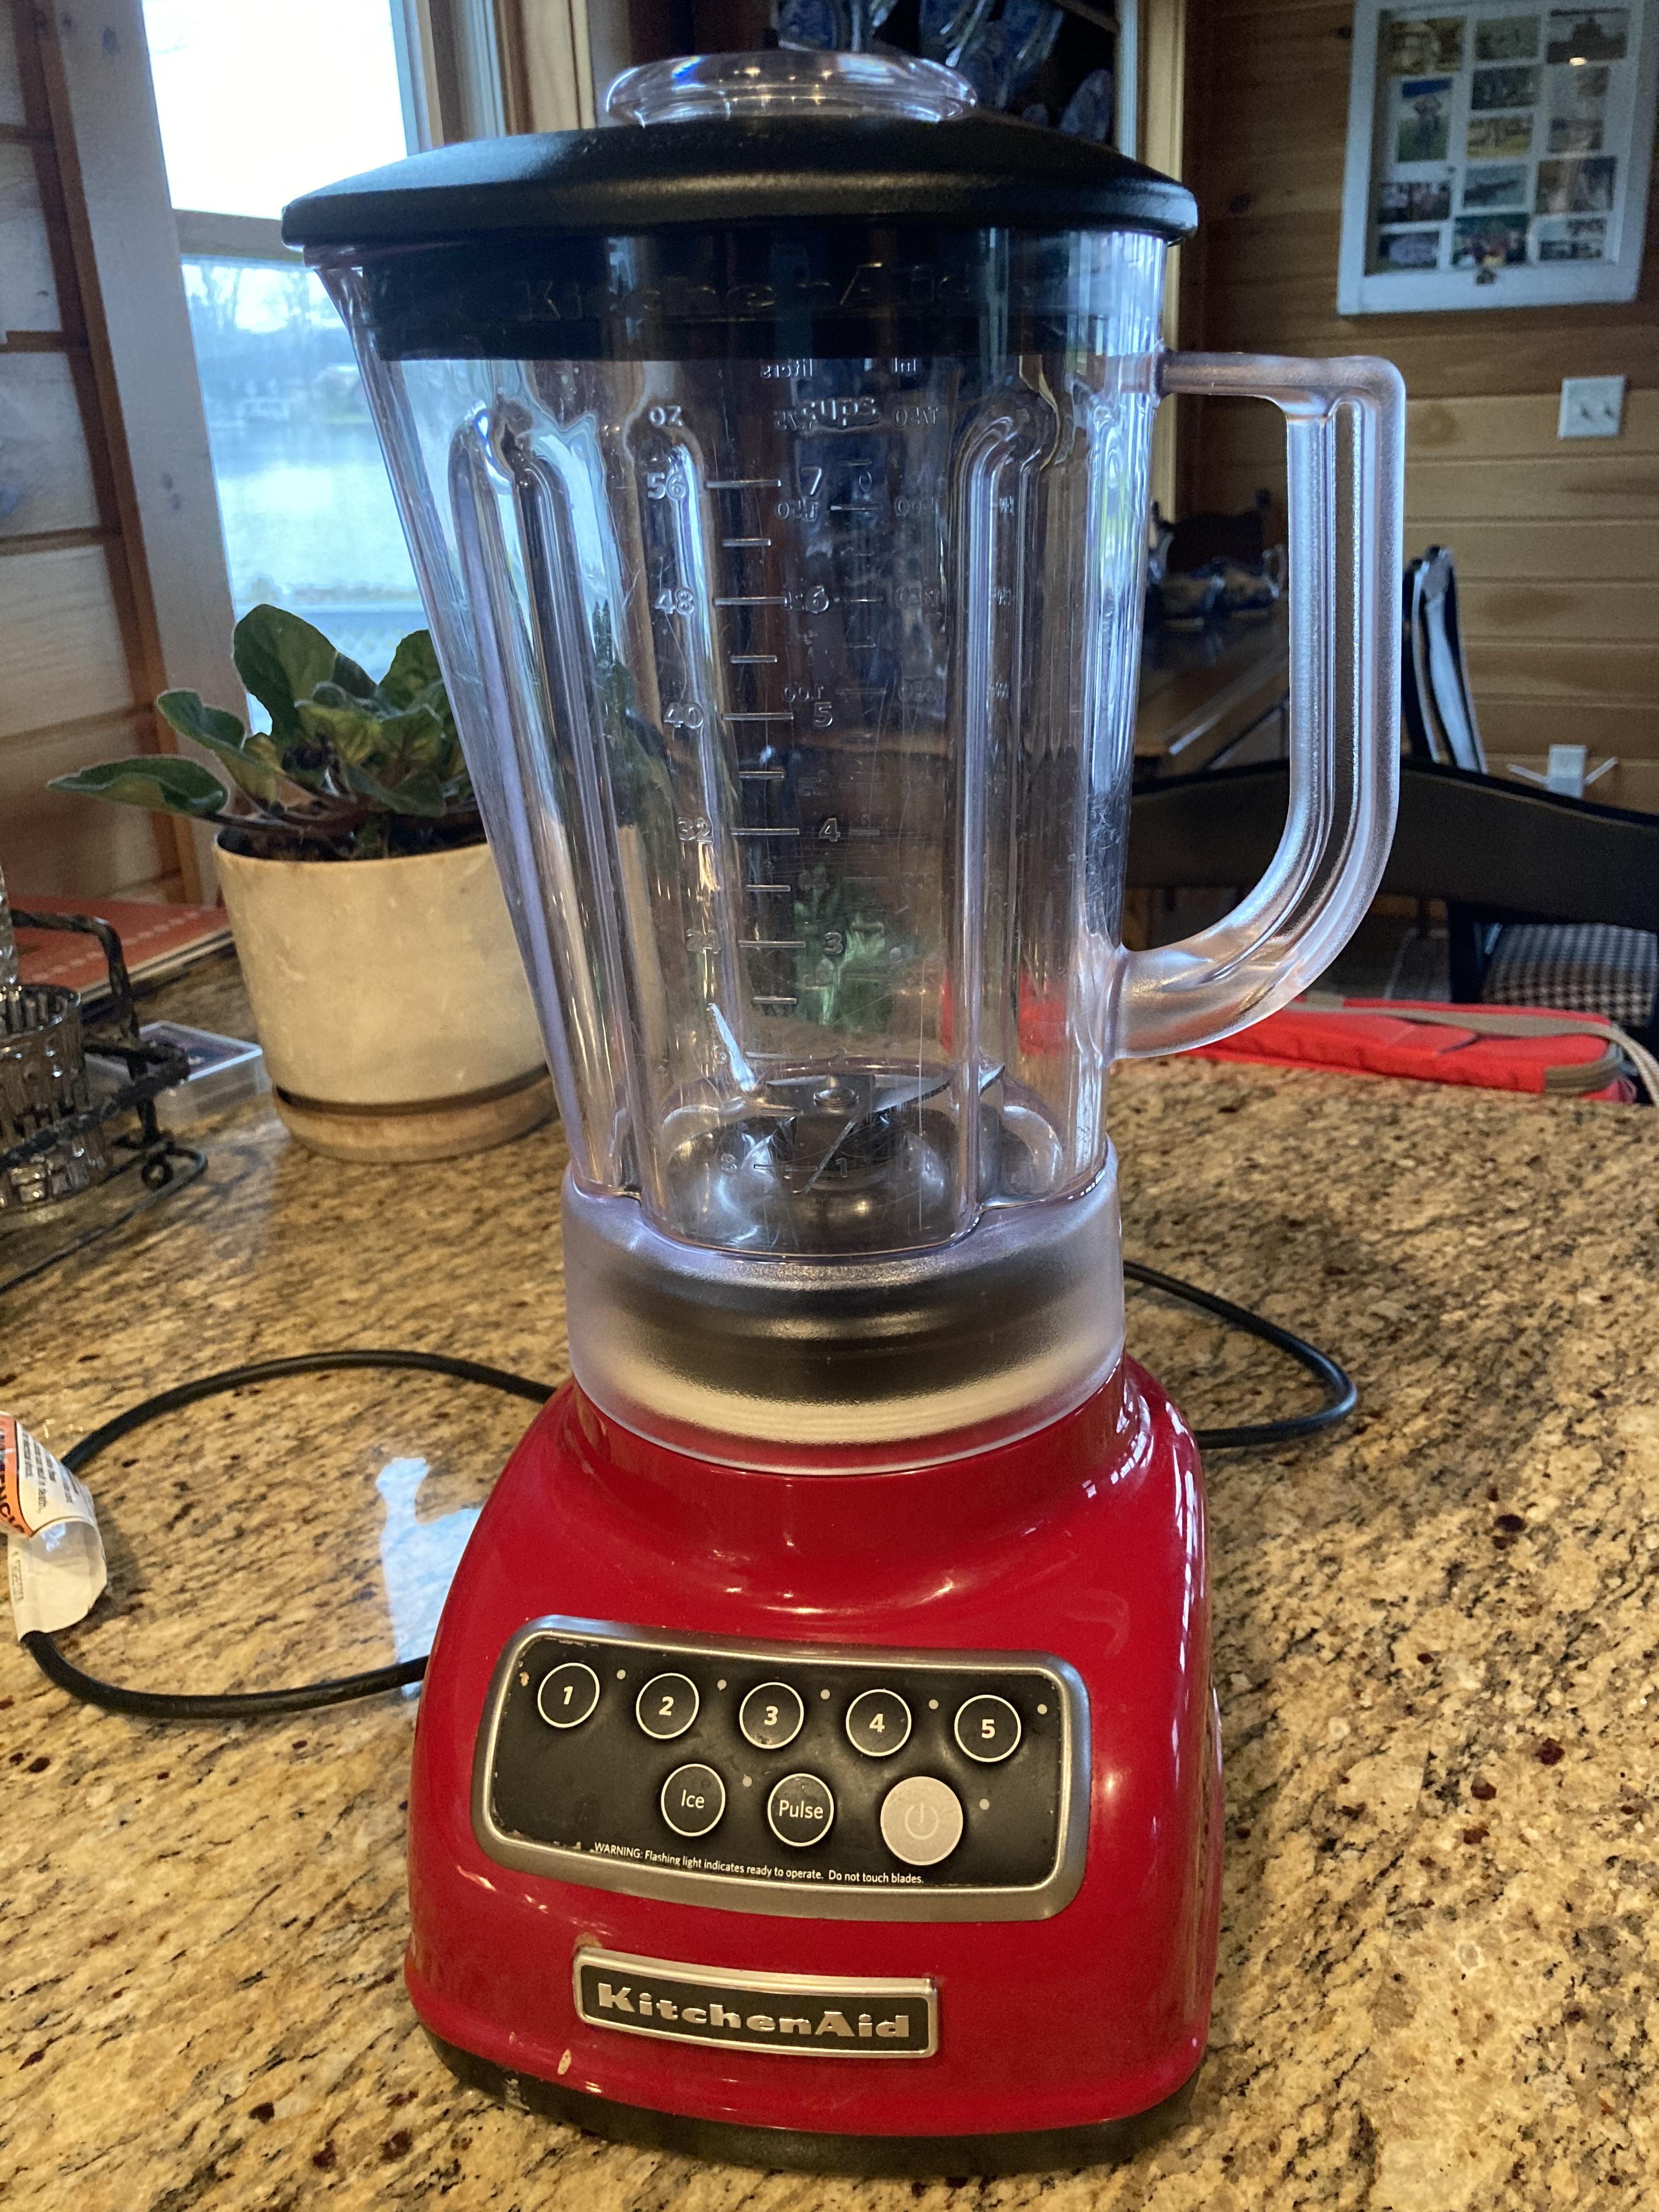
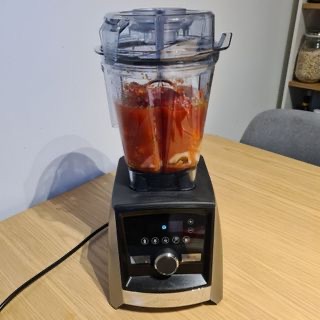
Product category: items_blender
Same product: no